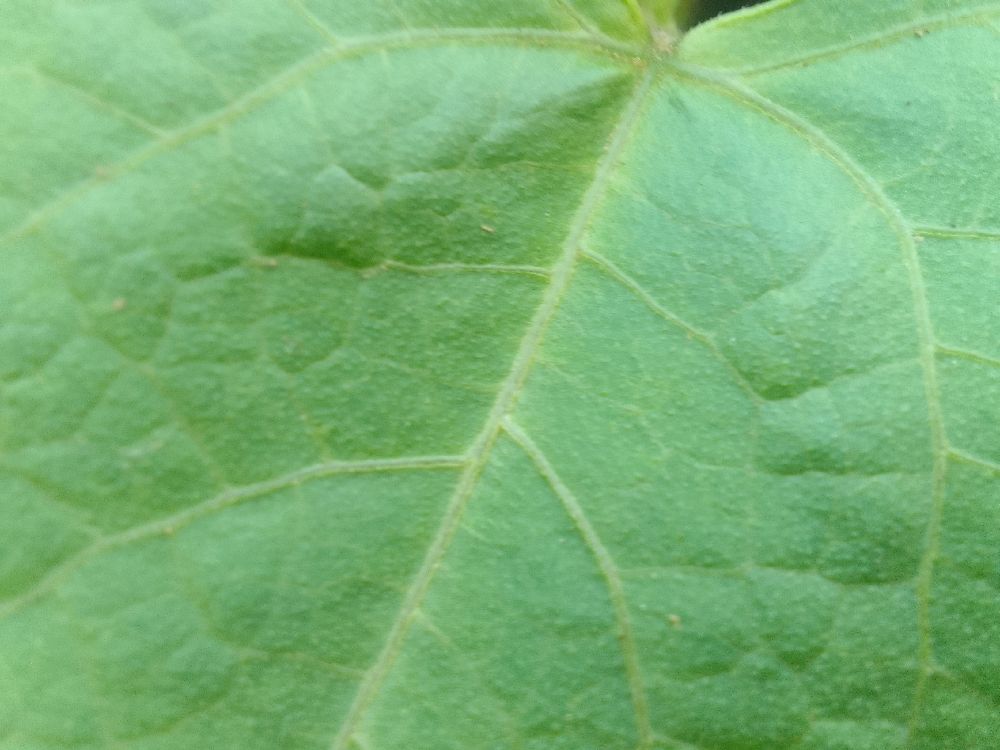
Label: healthy